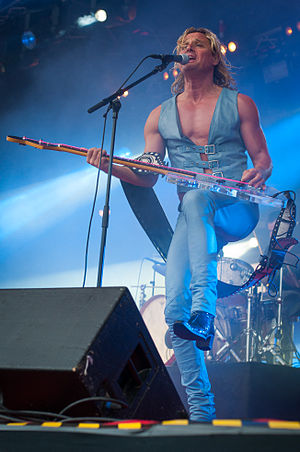
Stig Pedersen
Ilosaarirock 2012
"Stig Pedersen er bassist og sanger og spiller i rockbandene D-A-D og Hellbetty. Han er venstrehåndet og må derfor spille på venstrehånds basser. Da han oftest bruger A og E strengene, har han kun de to strenge på de specieldesignede basser, han spiller på. I sangen D-Law fra Riskin' It All omtales han således: ""He's got a one track mind and a two stringed bass"".